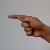
The image shows a hand gesture representing the letter 'G' in Indian Sign Language.